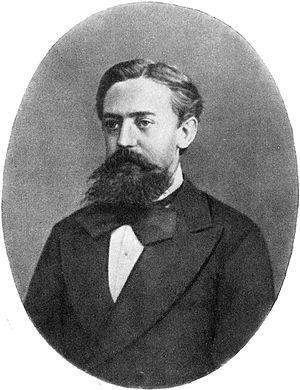
Andreï Andreïevitch Markov est un mathématicien russe.